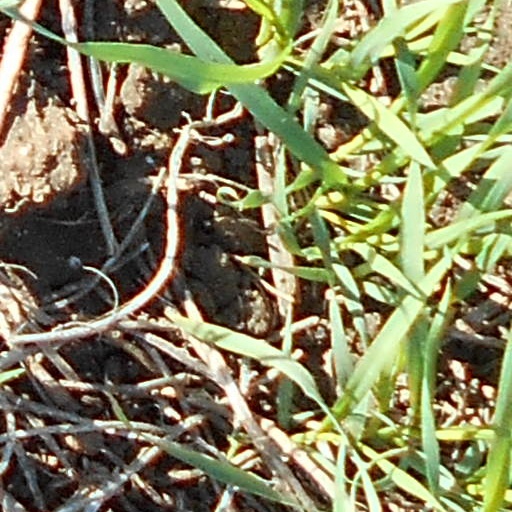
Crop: wheat